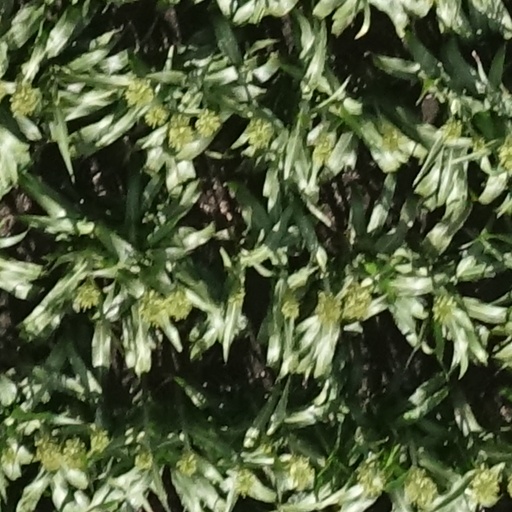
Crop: sorghum